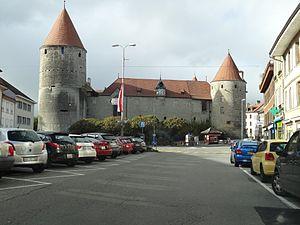
La liste représente les territoires de la ville et république de Berne jusqu'en 1798.